Akal Sena

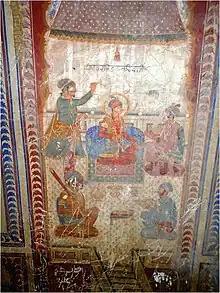
Fresco depicting Guru Har Krishan holding "durbar" (court) with armed followers from the Bedi Mahal

The army was founded by Guru Hargobind. During his time, it consisted of 700-800 horses, 300-500 cavalrymen, 60 musketeers, and 60 artillery men. The Akal Sena fought major battles against the Mughal empire and its allies, winning all four of the major battles in-which Hargobind was leader, as well as more minor skirmishes. The first commanders of the Akal Sena were Bidhi Chand Chhina, Baba Jattu, Baba Peda, and Baba Praga, commanding a force around 400 strong. Later a special regiment of Pathans led by Painde Khan joined the Akal Sena.